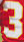
Number: 3